Maple Street Historic District (Battle Creek, Michigan)

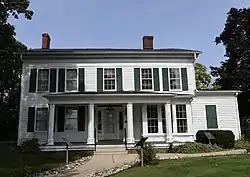
Charles Merritt House (327 N Capital)

The Maple Street Historic District is a residential historic district located at 161-342 Capital Avenue NE in Battle Creek, Michigan. It was listed on the National Register of Historic Places in 1996.